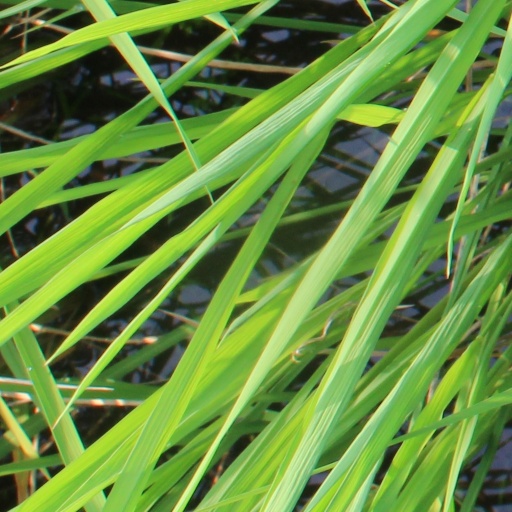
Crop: rice